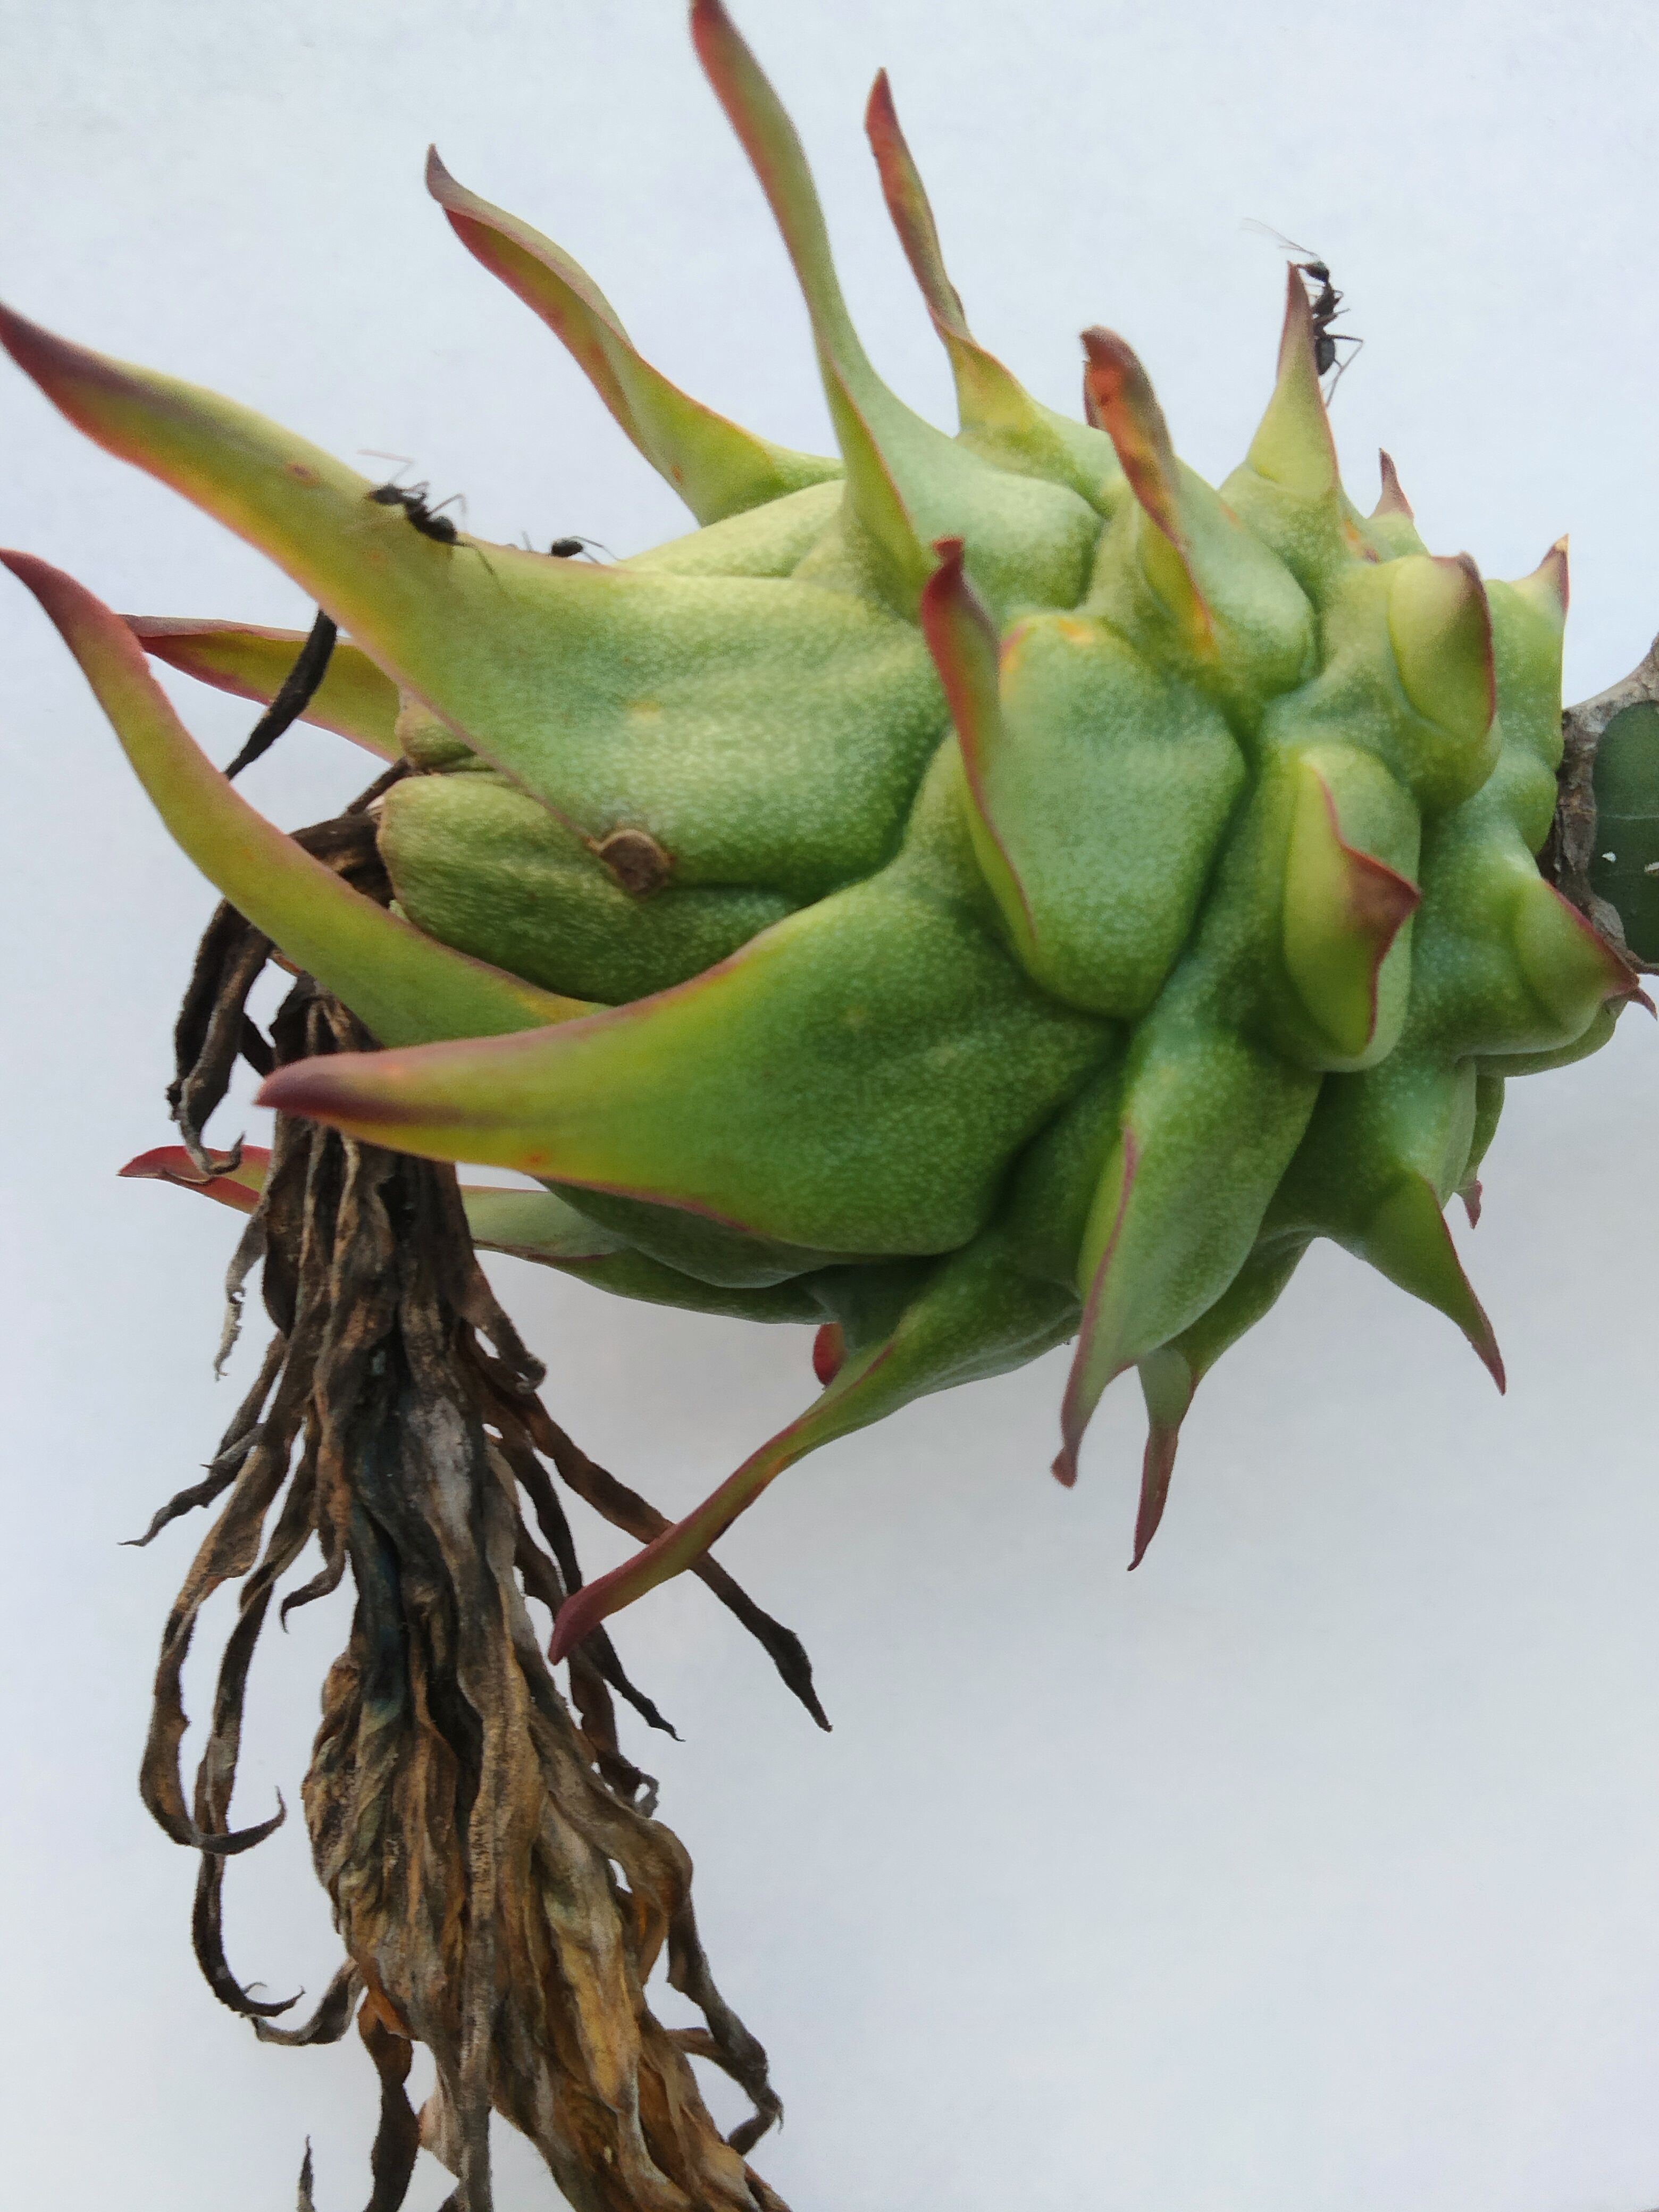
Label: Good fruit